Pyotr Ivanovich Ricord

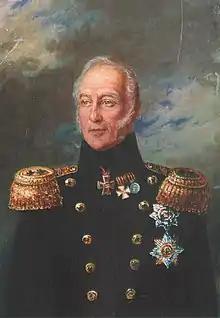
Portrait by an unknown artist

Pyotr Ricord was born in 1776 in the family of the prime major of Carabinier Ingermanland Regiment; he graduated from the Sea Cadet Corps; he began military service in the Baltic Fleet and got his first war decoration for the distinction in the landing operation on the coast of the Netherlands in 1799, it was the 4th class of the Order of St. Anne.